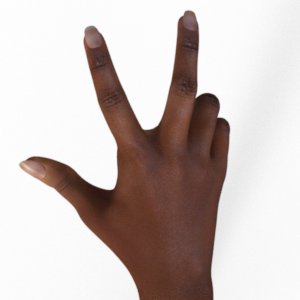
Label: scissors